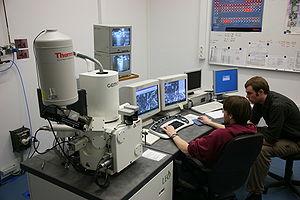
L’université Georg-August de Göttingen — en allemand Georg-August-Universität Göttingen, est une des plus célèbres universités allemandes, dont sont issus notamment des mathématiciens de grand renom. Située dans le Land de Basse-Saxe en République fédérale d'Allemagne, en tant qu'établissement consacré à l'enseignement et à la recherche, elle est aussi la plus importante université de cet état, de par le nombre d'étudiants qu'elle accueille. Fondée en 1734 sous le nom de Universitas Regiæ Georgiæ Augustæ par George II, roi de Grande-Bretagne et prince électeur de Hanovre, soucieux de promouvoir les idéaux du siècle des Lumières, elle en est aussi la plus ancienne. L'enseignement a commencé à y être dispensé en 1737.